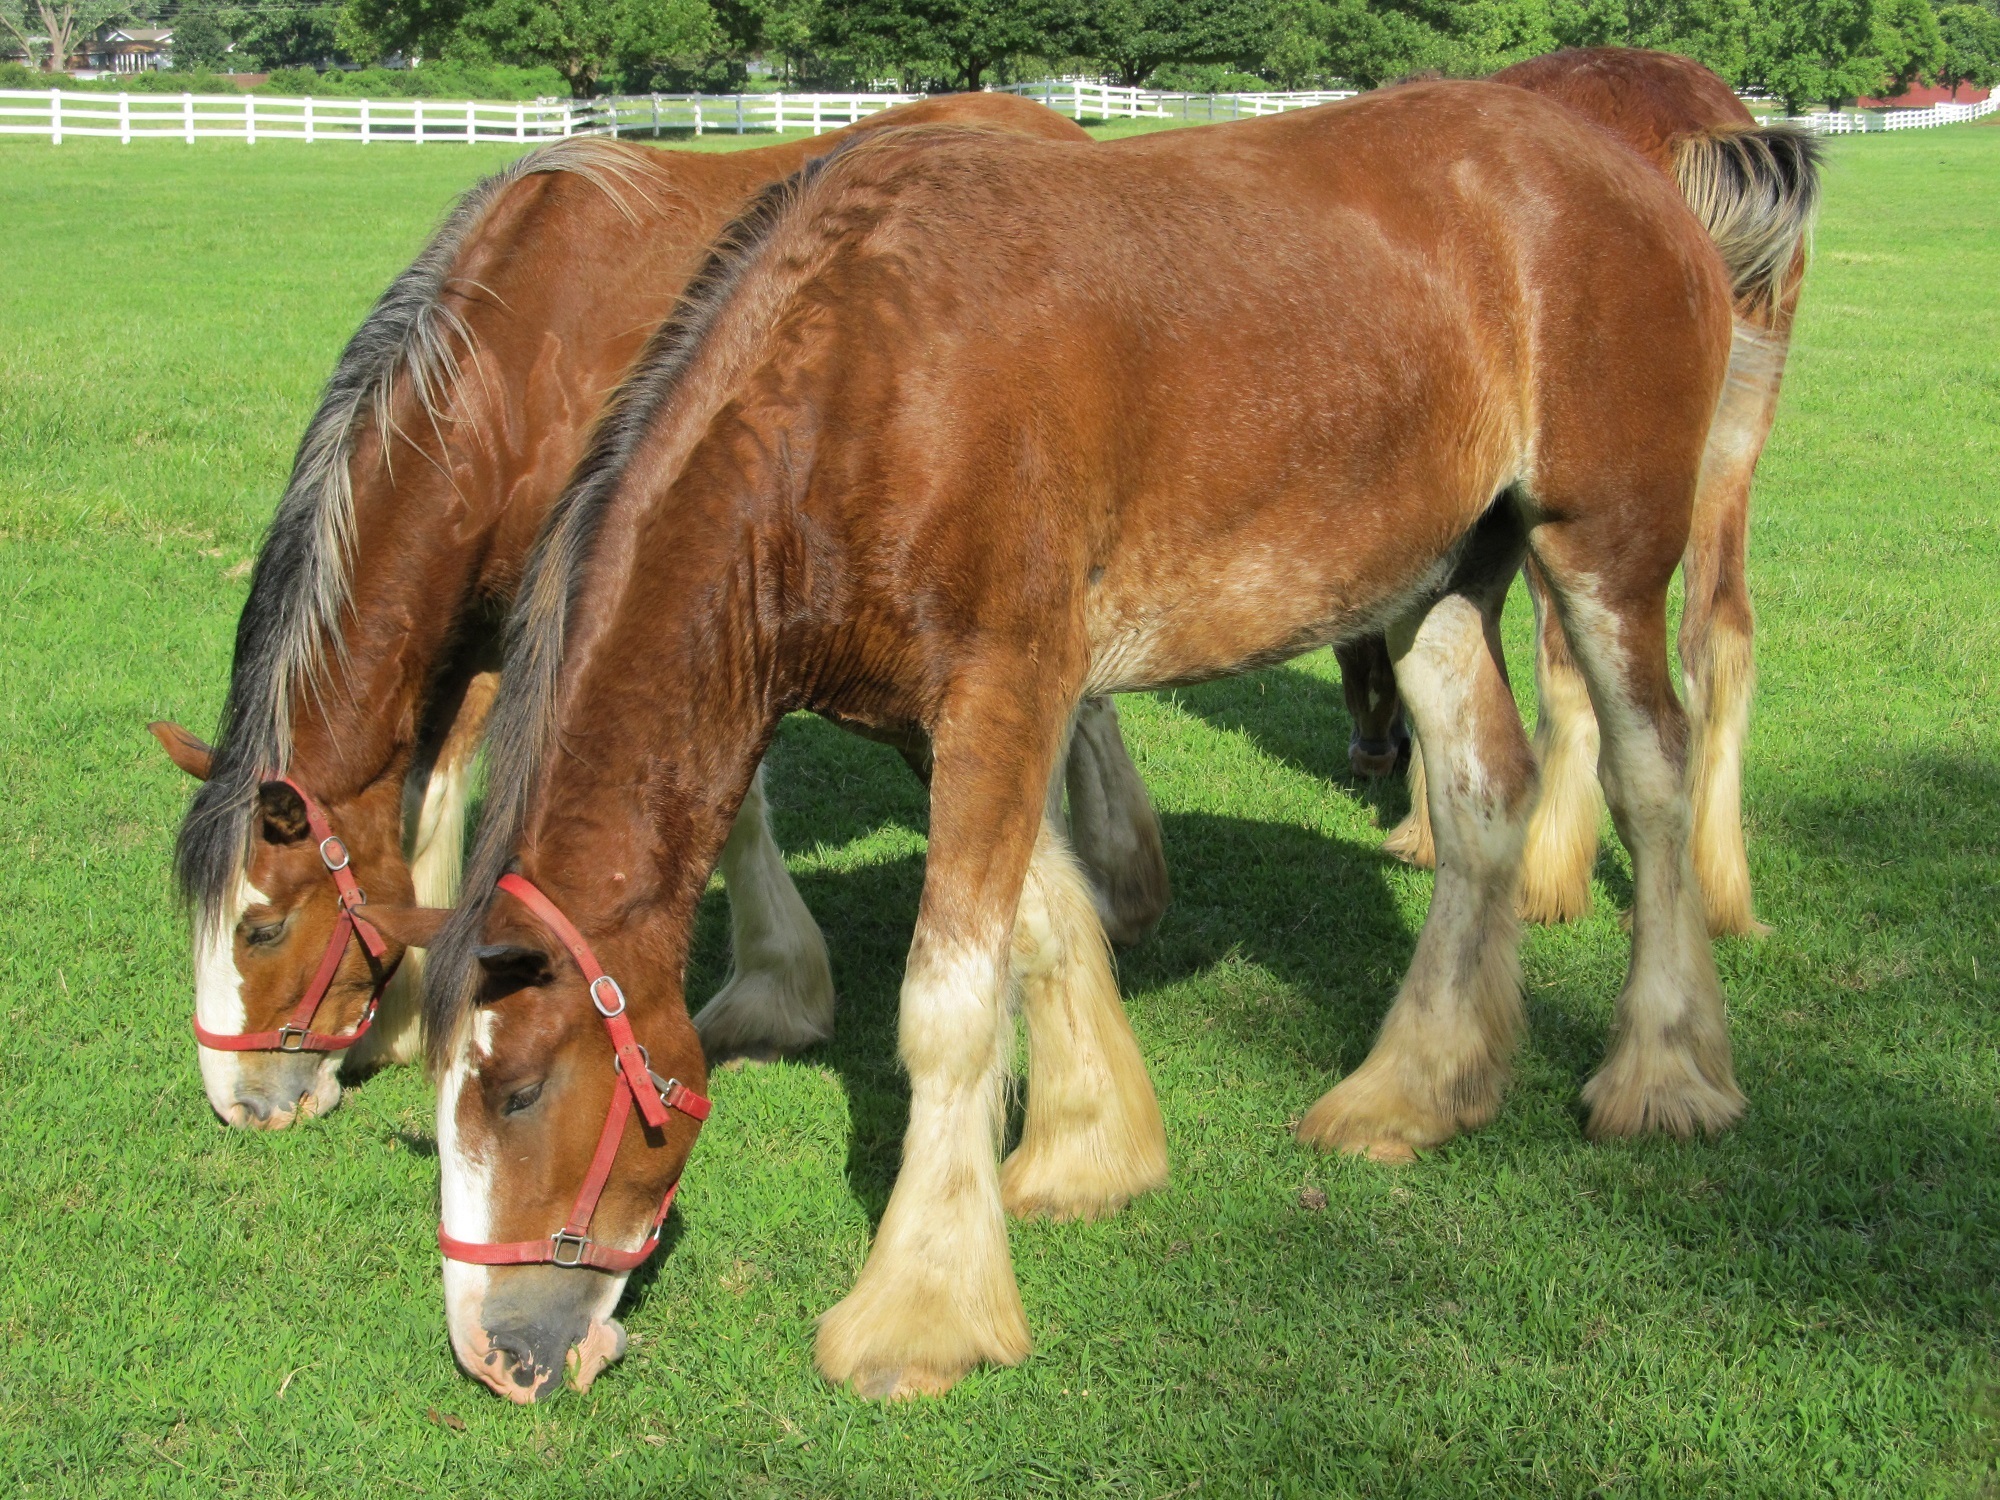
grass, fence, field, farm, meadow, portrait, young, pasture, grazing, horse, mammal, mane, agriculture, paddock, horses, grassland, vertebrate, mare, clydesdales, purebred, corral, yearlings, cattle like mammal, horse like mammal, mustang horse